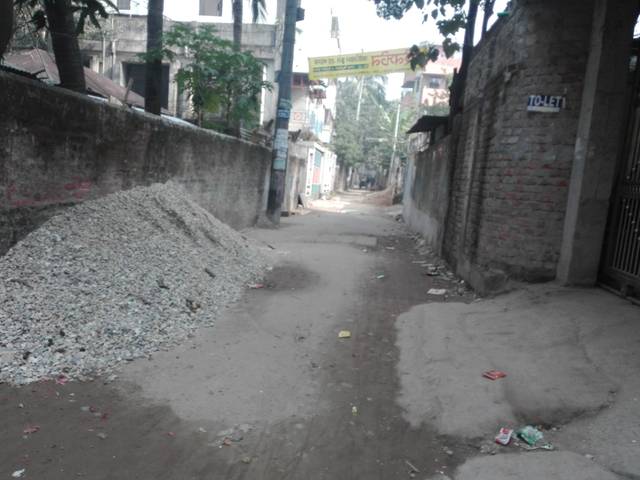
Region: Bangladesh
Coordinates: 23.794, 90.359